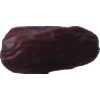
Label: dates